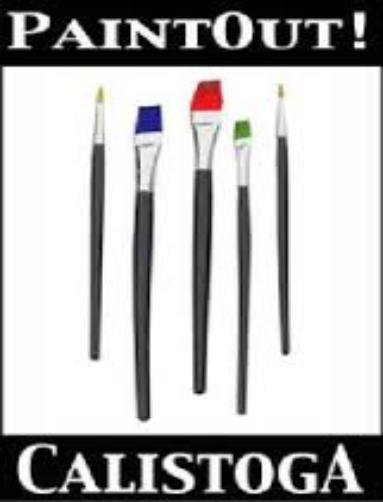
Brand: Calistoga
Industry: Food